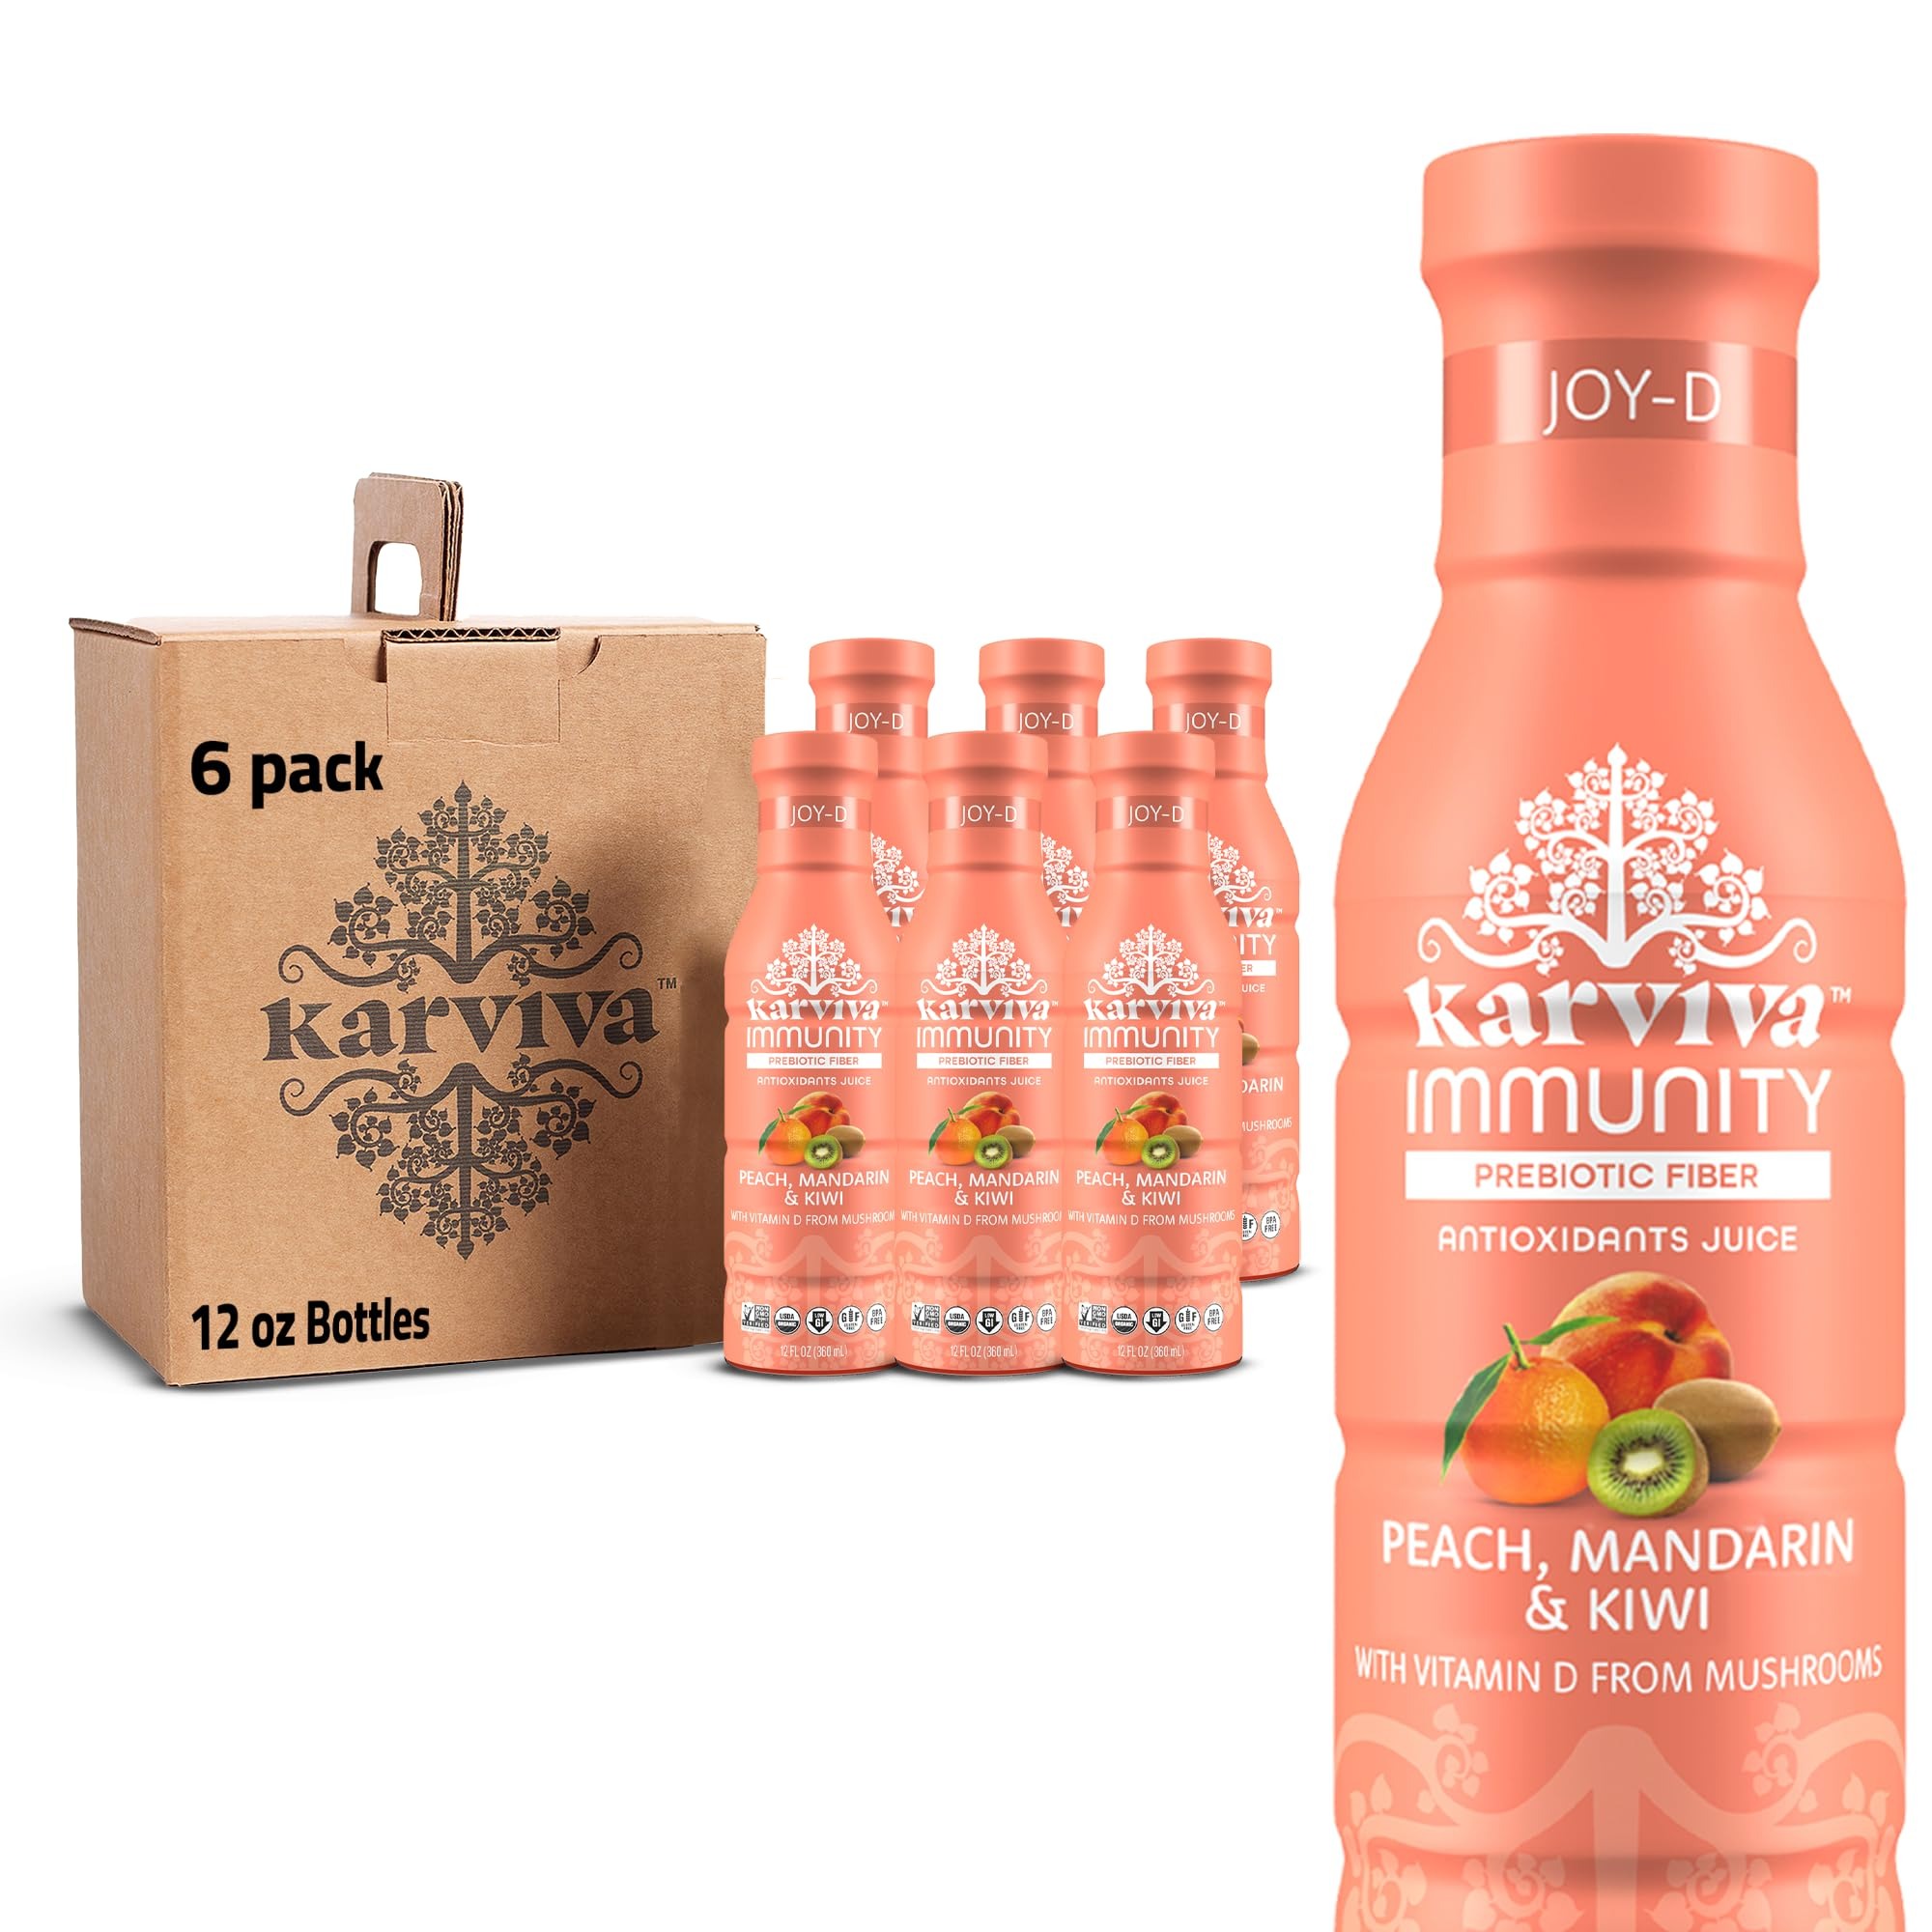
Item Name: Organic Immunity Support Plant Based Juice, 6 bottles, 12 fl oz each, Peach Mandarin and Kiwi Flavor, Natural Electrolyte and High in Antioxidants, Non GMO, Low Glycemic Index
Bullet Point 1: HEALTHY BOOST DRINK - Replenish and strengthen your body with this antioxidant drink variety pack. We put together our plant-based detox drinks for your overall wellness: Viva, Detox, Rejuvenate, Joy-D, and Karviva Recovery Drinks.
Bullet Point 2: MADE WITH REAL PLANTS - All our gluten free immunity booster drinks are specially blended with naturally sourced ingredients. All these are carefully chosen for their essential health benefits.
Bullet Point 3: OFFERS HIGH ANTIOXIDANTS - High in antioxidants, these drinks work as an immune booster. They shield your body from free radicals, chronic illnesses, and other diseases.
Bullet Point 4: HELPS WITH DIGESTION - All our sugar free drink mix are rich in prebiotic fiber to support the body’s digestive health. Karviva electrolyte drinks have natural electrolytes, aiding in various bodily processes.
Bullet Point 5: PRACTICES SUSTAINABLE PRODUCTION - Karuna cares for you and the environment. We work with various farmers in securing GMO free ingredients while minimizing our carbon footprint.
Product Description: <p>At Karuna, we believe that eating the right food is better for your body than any medicine. That's why we develop plant-based beverages that deliver functional and lasting benefits to your health.</p> <p>Inspired by ancient wisdom and backed by modern science, Rejuvenate Whole Plant Juice is specially blended with the following ingredients:</p> <p><b>Mango</b> - Known as the King of Fruits, mango delivers potent benefits for your body. Aside from being an excellent source of antioxidants, it also aids in the body's digestive process.<br> <b>Red Dates</b> - High in fiber and disease-fighting antioxidants, red dates help prevent certain chronic illnesses. It also helps you manage your blood sugar levels.<br> <b>Goji Berry</b> - Goji berry is a traditional health remedy that boosts immunity, protects eyesight, and speeds up post-illness recovery.<br> Lemon - Lemon is rich in vitamin C and promotes hydration.</p> <p>We create a unique and delicious immunity aid drink from these ingredients working harmoniously for your overall wellbeing.</p> <p>Our products are rooted in Buddhism. Thus, we remain true to our responsibility of caring for one another and the planet. We work towards securing GMO-free ingredients and minimizing our carbon footprint.</p> <p>We take pride in being an innovator in the beverage industry through our sustainable practices. Karuna and Karviva drinks are selected as finalists in this year's World Beverage Innovation Awards. Our healthy plant-based bottles were chosen in three categories: Best Juice Drink, Best Plant-Based Drink, and Best Dairy Drink.</p> <p>Karuna is also a finalist in the ExpoWest NEXTY Awards 2020. And finally, we are a finalist in the World Plant-based Awards 2020 for Best Plant-Based Functional Product.</p> <p>We are fueled by our commitment to helping you improve your health and wellbeing one beverage at a time.</p> <p>Taste and experience the difference with Rejuvenate Whole Plant Juice by Karuna!</p>
Value: 6.0
Unit: Count

Price: 32.99